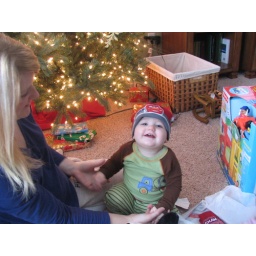
too cute in cars hat